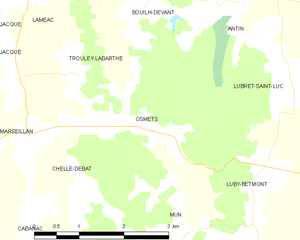
Carte des communes françaises
Osmets est une commune française située dans le département des Hautes-Pyrénées, en région Occitanie.